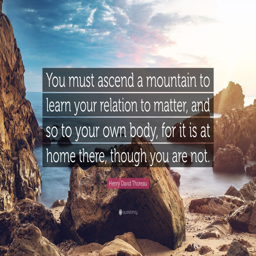
person must ascend a mountain to learn your relation to matter , and so to your own body , for it is at home there , though you are not .